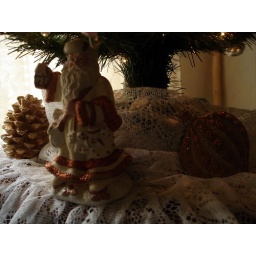
this tree is in my bedroom